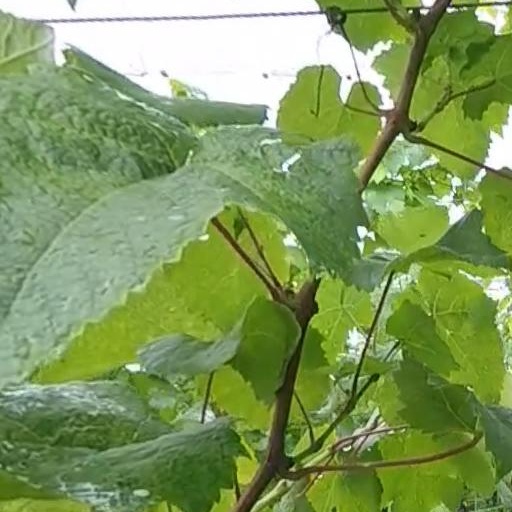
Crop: grape